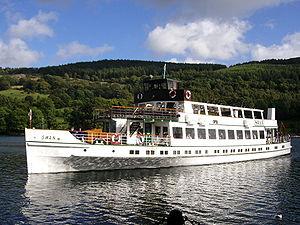
Le MV Swan est un navire à passagers britannique de 1938 qui opère actuellement sur le lac de Windermere, dans le Comté de Cumbria, pour la Windermere Lake Cruises.